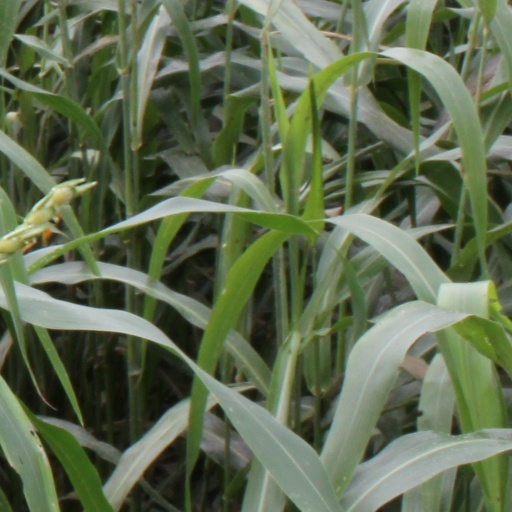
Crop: sorghum